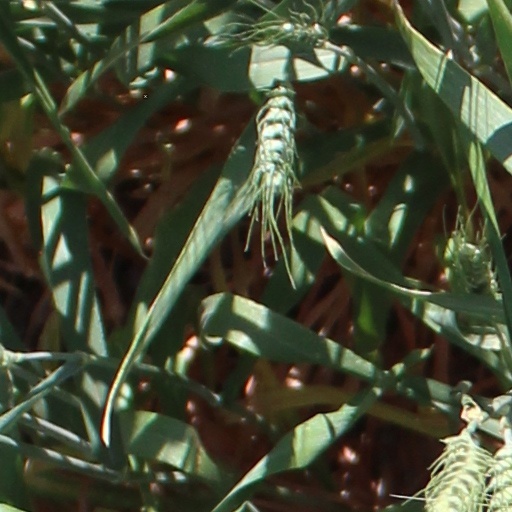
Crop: wheat